Pierre Pellizza

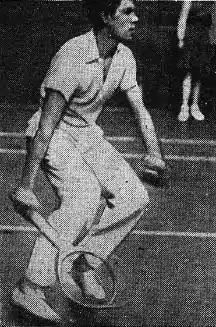

Pierre Pellizza (10 July 1917 – 8 June 1974) was a French tennis player in the years before and after World War 2. In 1948 he settled in America. His younger brother was tennis and badminton player Henri Pellizza. Allison Danzig of The New York Times said of Pierre Pellizza: "Pellizza was a bulldog for tenacity. He showed a forehand that rivalled Petra's...and a backhand that excelled his countryman's". The best results of Pierre Pellizza's career came at Monte Carlo, where he won the title in 1939 and 1946 (beating Yvon Petra in both finals). Pellizza played Davis Cup from 1938 to 1947.